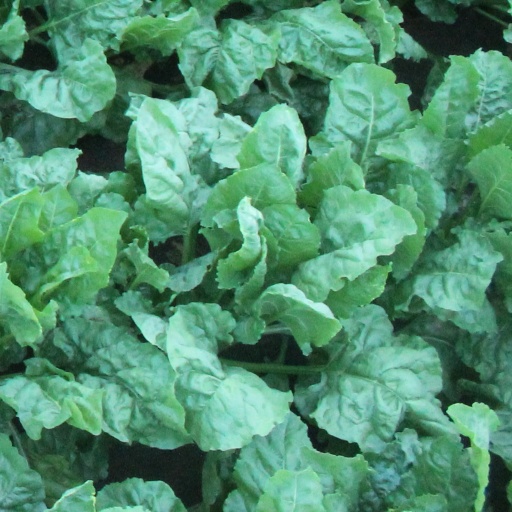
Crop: sugar beet